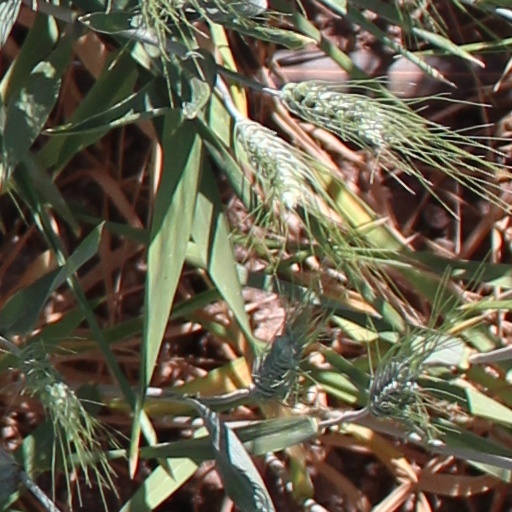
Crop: wheat